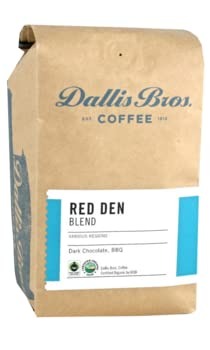
Item Name: Dallis Bros. Coffee "Red Den Blend" Dark Roasted Fair Trade Organic Whole Bean Coffee - 12 Ounce Bag
Product Description: Red Den is a combination of three top quality Arabica coffees from Central America, South America and Indonesia. Each of these three coffees brings a unique element to the blend, both in terms of the origins themselves, the processes utilized during the harvest, and of course the flavor profiles created. These coffees are also grown, processed, and harvested using 100% certified Organic and Fair Trade Certified practices. Red Den is a darker roast profile. Bold flavors of mesquite, spice, dark chocolate, and creamy body are all attributes brought to the fore by our artisanal roasting methodology. This is a coffee that is perfect with rich foods, desserts, or with cream.
Value: 12.0
Unit: Ounce

Price: 18.55